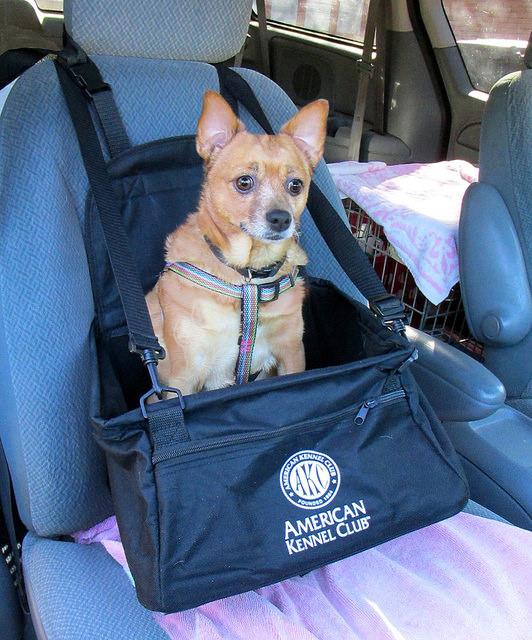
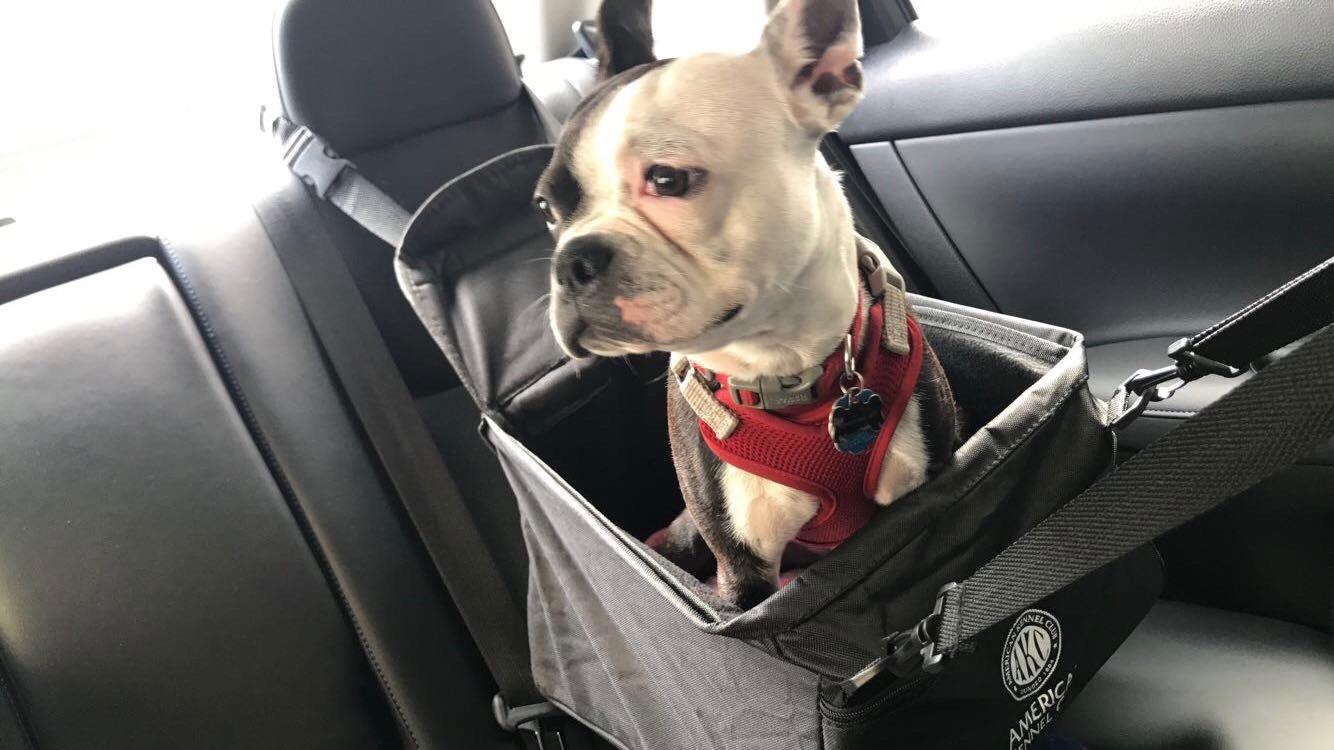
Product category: items_kennel
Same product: yes